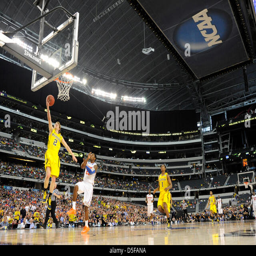
# during the basketball game